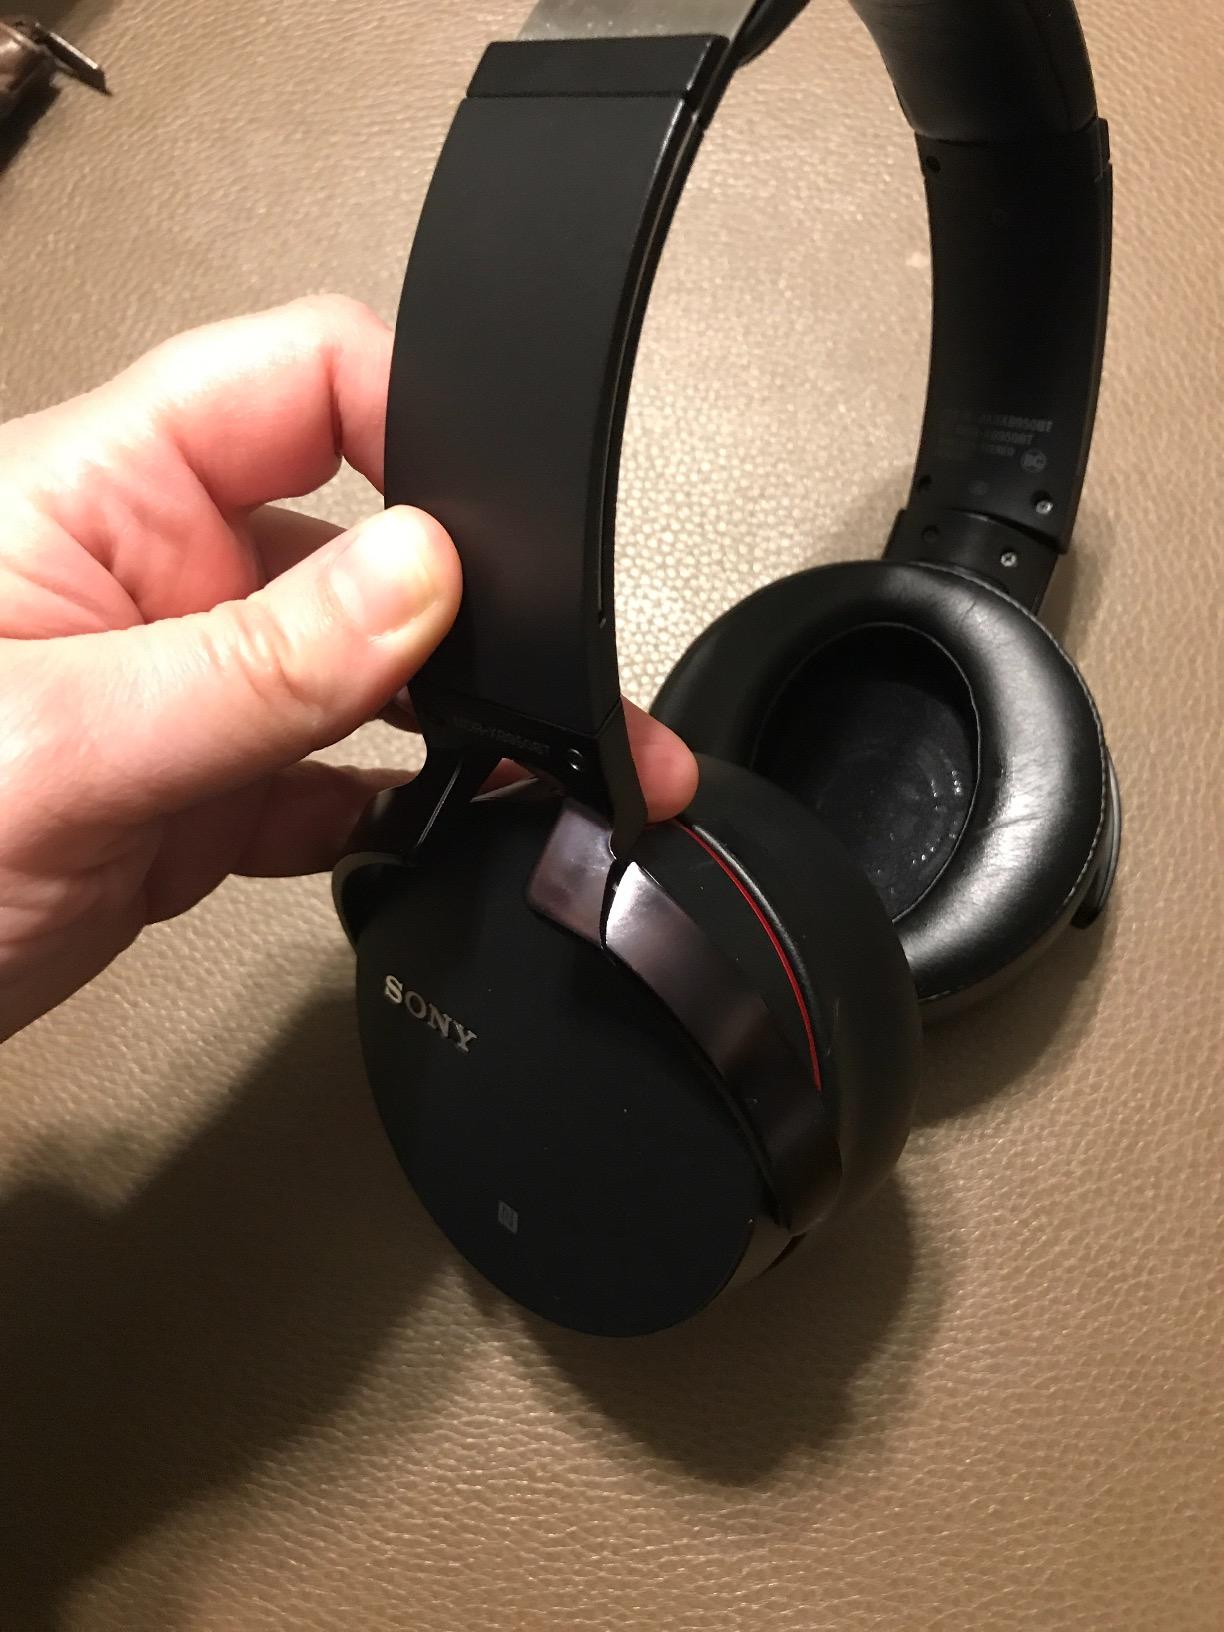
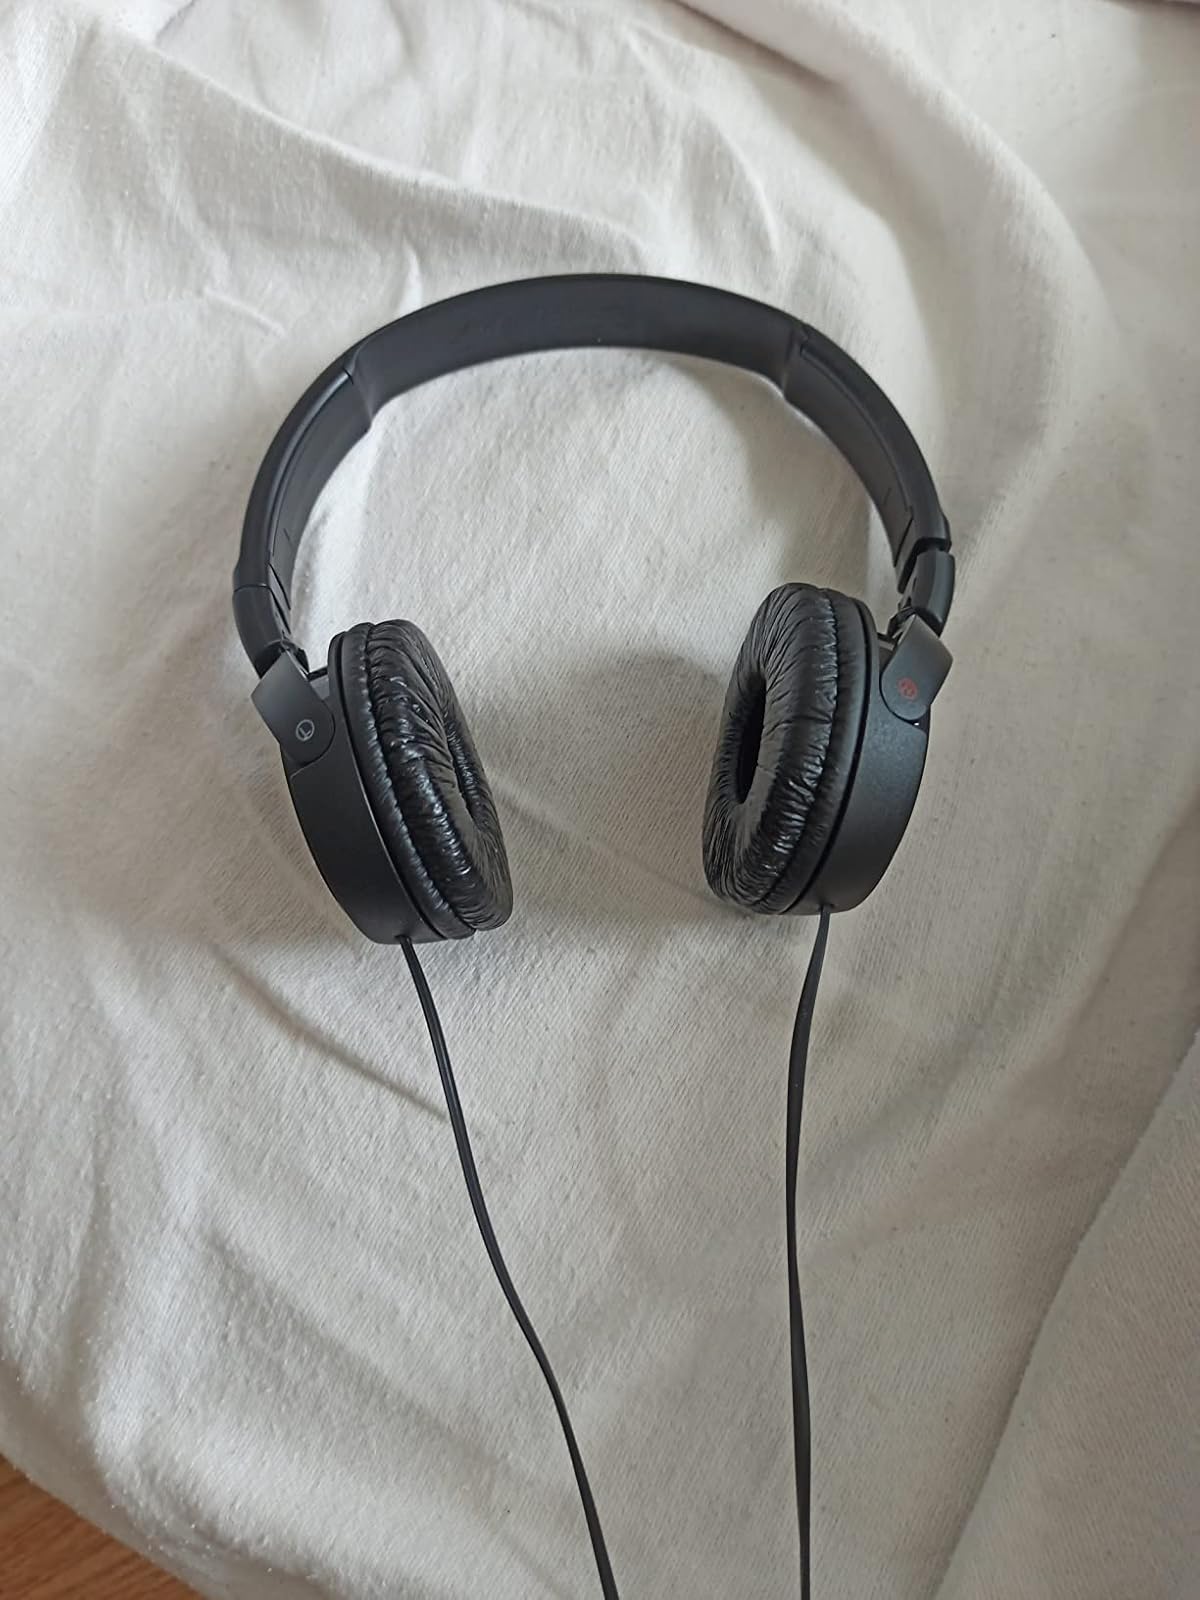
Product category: headphones
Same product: no